Breezy Hill

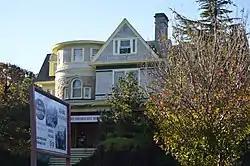
Front of the house

Breezy Hill is a villa in Staunton, Virginia. It was listed on the National Register of Historic Places (NRHP) in 1982. It was designed by T.J. Collins, and construction lasted from 1896 to 1909 under the supervision of its owner, Mrs. Thomas P. Grasty. It has about 30 rooms and is built with a blending of Queen Anne and Victorian style architecture. It is a three-story, two-bay structure on a sloping, three acre lot, and is constructed of limestone, fieldstone, and patterned shingles, on a foundation of coursed limestone.